Jazak Monastery

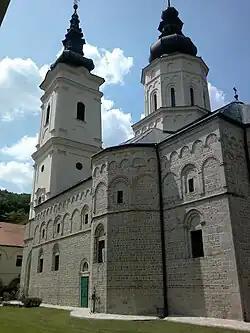
Jazak Monastery

The Jazak Monastery is a Serb Orthodox monastery on the Fruška Gora mountain in the northern Serbia, in the province of Vojvodina. The monastery was founded in 1736. The icons on the baroque iconostasis were painted in 1769 by Dimitrije Bačević and the carved woodwork was attributed to engraver Marko Vujatović. An overall reconstruction of the monastery was carried out from 1926 to 1930.